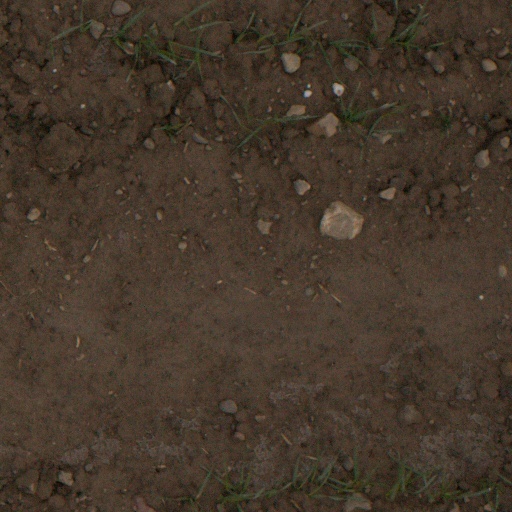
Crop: wheat